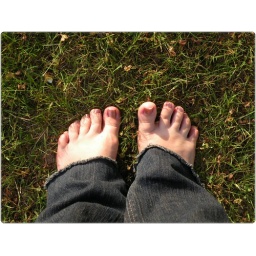
I think that there's nothing better than walking bare feet in the grass